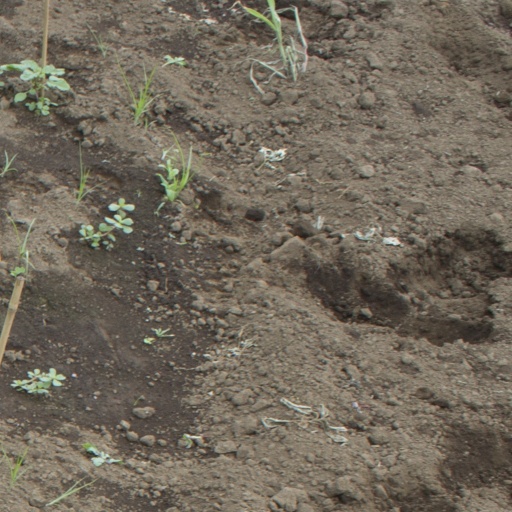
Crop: soybean